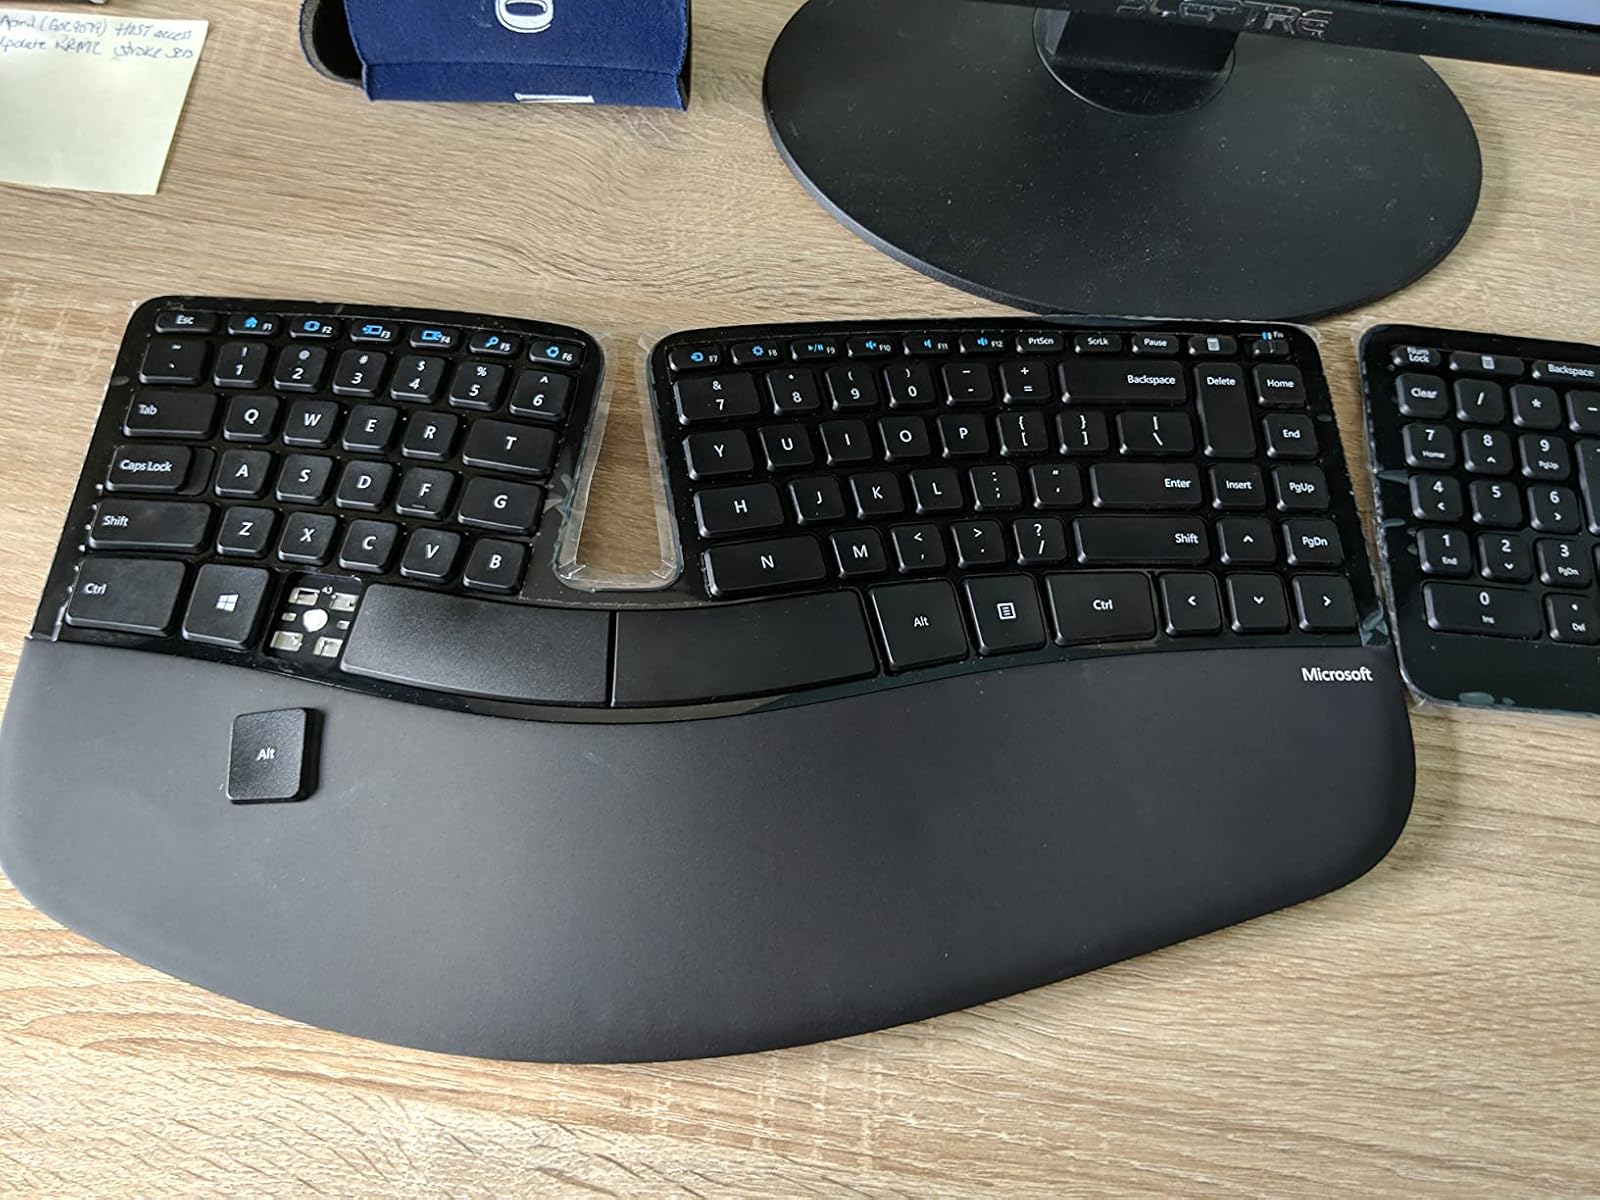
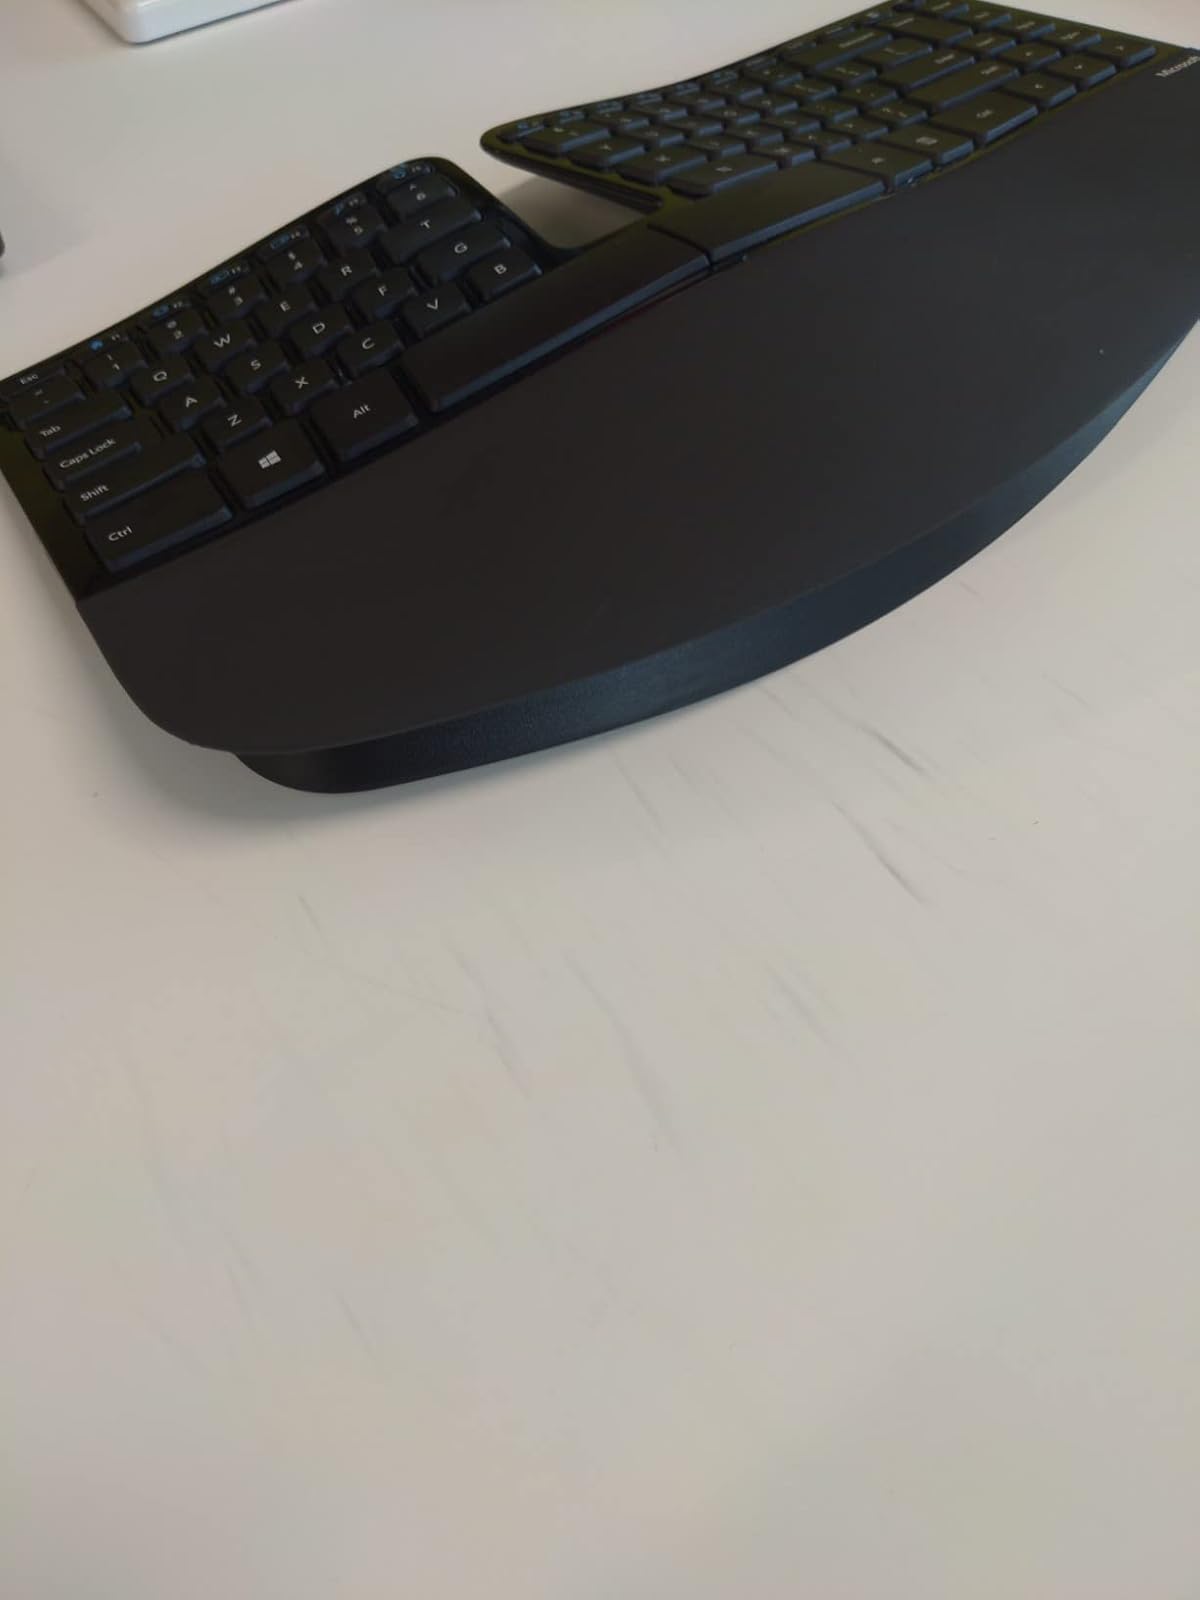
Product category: keyboard
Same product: yes